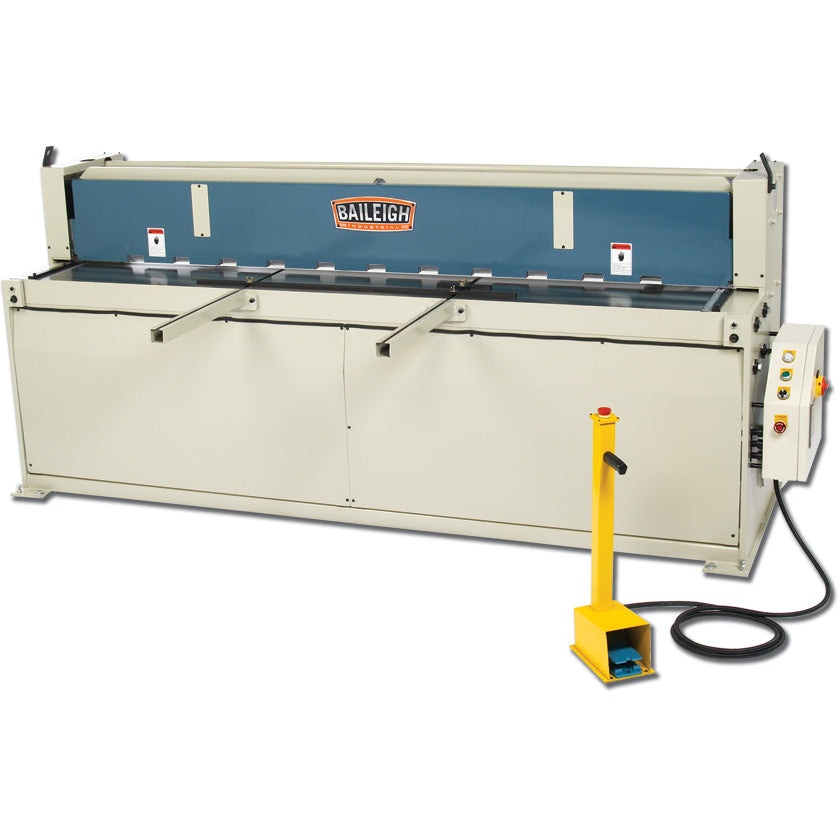
BAILEIGH HYDRAULIC METAL SHEAR, SH-10010-BA9-1007037
BAILEIGH HYDRAULIC METAL SHEAR, SH-10010-BA9-1007037 Product Description Want to cut 8-foot sheets without trimming? This 100”-wide hydraulic shear can handle most applications. Its ground and polished steel plate frame ensures quality cuts at full capacity. 10 gauge mild steel maximum capacity. Minimum capacity of 24 gauge mild steel. 7.5 hp motor runs on 220-volt 3-phase power. Powerful industrial-grade hydraulics produce smooth movements that prolong blade life. Up to 22 strokes per minute. Adjustable 24” backgauge provides for repeatability. Front support arms and table guides keep the material square to the blade. 3 modes on the operator console: Inch mode: Jog the control and ease the blade down to the material. Single mode: Make one cut cycle per foot pedal push. Auto mode: Continue cycling as you hold the pedal down. Comes standard with high carbon chromium blades . Blades have 4 shearing edges , so you can turn them when an edge gets dull to extend blade life and save money. Hydraulic hold-downs clamp the sheet solidly to the table, eliminating material lifting and improving blade life. Fully welded steel construction helps prevent flex and maintain accuracy for many years. Covered by a 1-year parts warranty . We stock replacement parts, including blades, in house for fast shipping. Includes lifetime technical support by phone from a team of reps with hands-on metalworking experience. Also available in 80”-long and 120”-long versions (both with 10 gauge capacity). Questions? Not sure which sheet metal shear is right for you? Call 1-(833) 415-8324 and talk to a Baileigh expert. Specifications More Information Item Number SH-10010 Blade Rake Angle 2 degrees Back Gauge Length 24" Shear Length 100" Motor 7.5 hp Thickness (SS) 10 ga. (13 ga.) Strokes Per Minute 22 Front Gauge Length 24" Blade Angle 2° Power 220V / 3-phase Shipping Weight 6000lbs Minimum Material Thickness 24ga Shipping Dimensions (Inches) 128x44x62 * specifications subject to change without notice.
Brand: Baileigh
Category: Hardware > Tools > Cutters > Bolt Cutters > Concrete Mesh Cutters